Caroline Massin

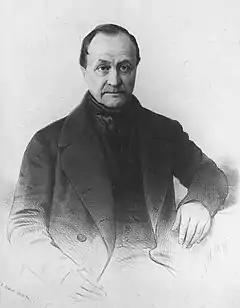
Auguste Comte

The marriage was unhappy, often violent, stressed by lack of money and with several separations, but it was during the marriage that Comte wrote his masterwork, the six volume "Cours de Philosophie Positive" ("Course in Positive Philosophy").